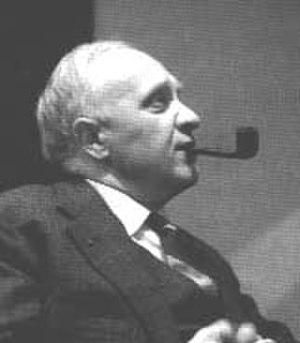
Robert CASADESUS
28 janvier : La Chanson perpétuelle d'Ernest Chausson, créée par Jeanne Raunay.
La toccata est, dans la musique baroque, une composition de forme libre pour les instruments à clavier — orgue, clavecin ou piano. Elle est caractérisée par ses figures brillantes, sa virtuosité et son énergie rythmique, avec des sections imitatives ou plus lentes. À l'origine, il s'agit d'une courte improvisation, ou d'un prélude impromptu, destinée à prendre contact avec un instrument. Elle est jouée isolément, soit dans un contexte religieux, soit dans un contexte profane, lors d'un concert. Si la cantate est une pièce à chanter, la sonate une pièce à « sonner », la toccata est une pièce à « toucher », devenue progressivement une démonstration de la dextérité de l'interprète, à même de faire apprécier les qualités de l'instrument.
La famille Casadesus est une famille française originaire d'Espagne qui compte de nombreux artistes.